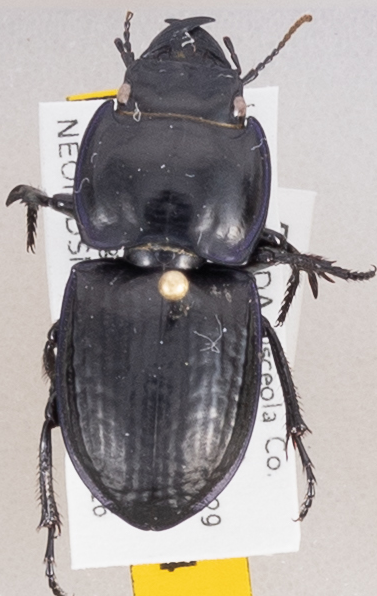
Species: Pasimachus sublaevis
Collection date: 2019-07-16
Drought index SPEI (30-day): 0.292
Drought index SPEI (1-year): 0.642
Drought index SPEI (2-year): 1.382